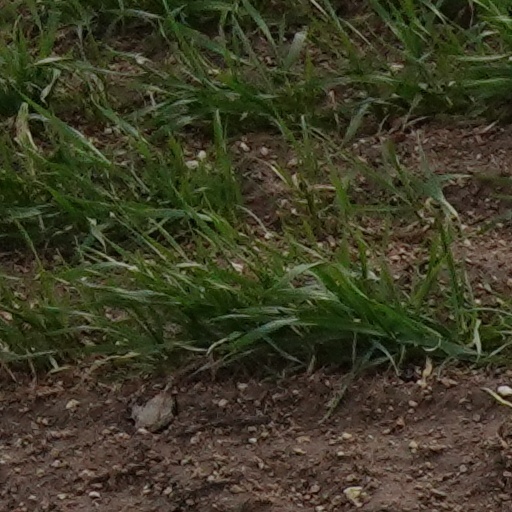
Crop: wheat